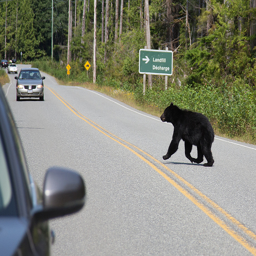
A black bear crossing a forest lined street.
Black bear crossing rod while cars are traveling down it
a big black bear that is walking into the road
A bear that is standing in the street.
Black bear crossing roadway in near landfill sign.